Hémonstoir

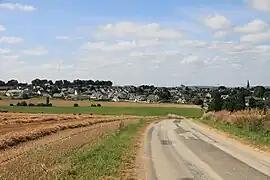
A general view of Hémonstoir

Hémonstoir (Gallo: "Hémontoèr") is a commune in the Côtes-d'Armor department of Brittany in northwestern France.